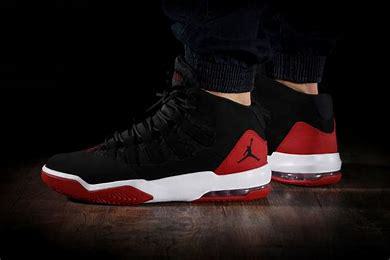
Brand: Jordan
Model: Max Aura 2